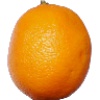
Label: Lemon Meyer 1